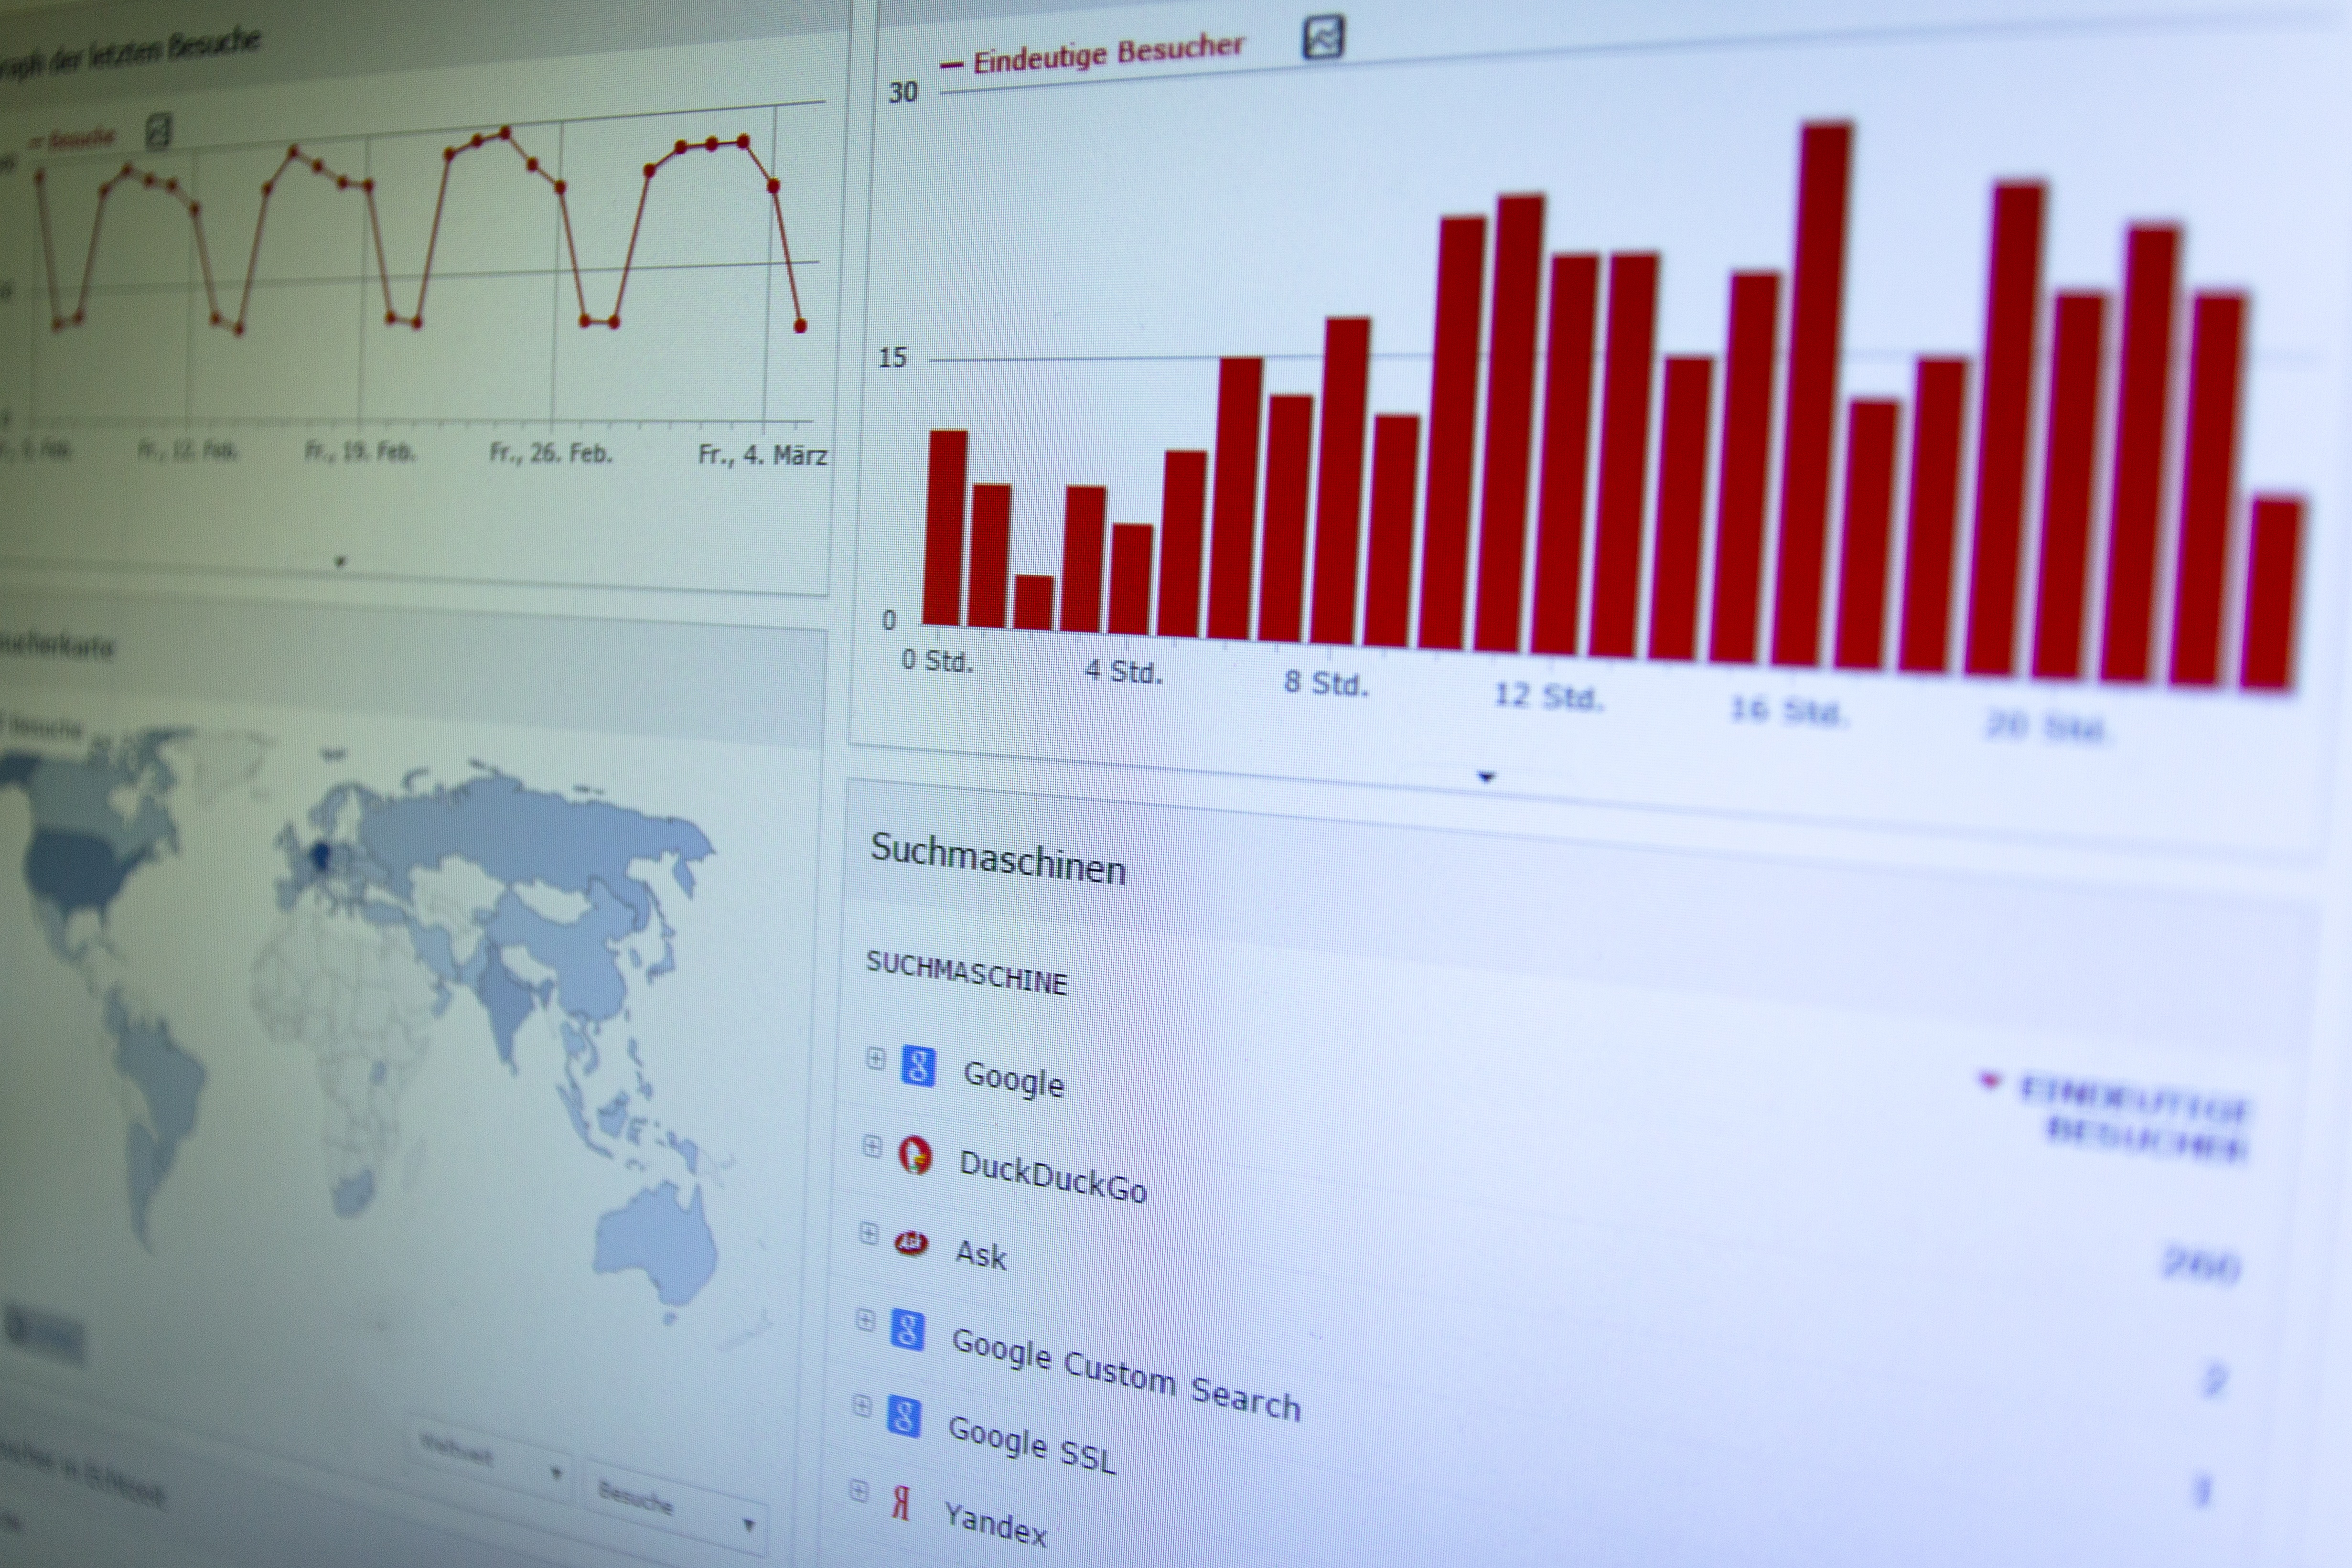
writing, line, brand, product, font, design, text, diagram, graphic, document, presentation, visitors, web page, analytical